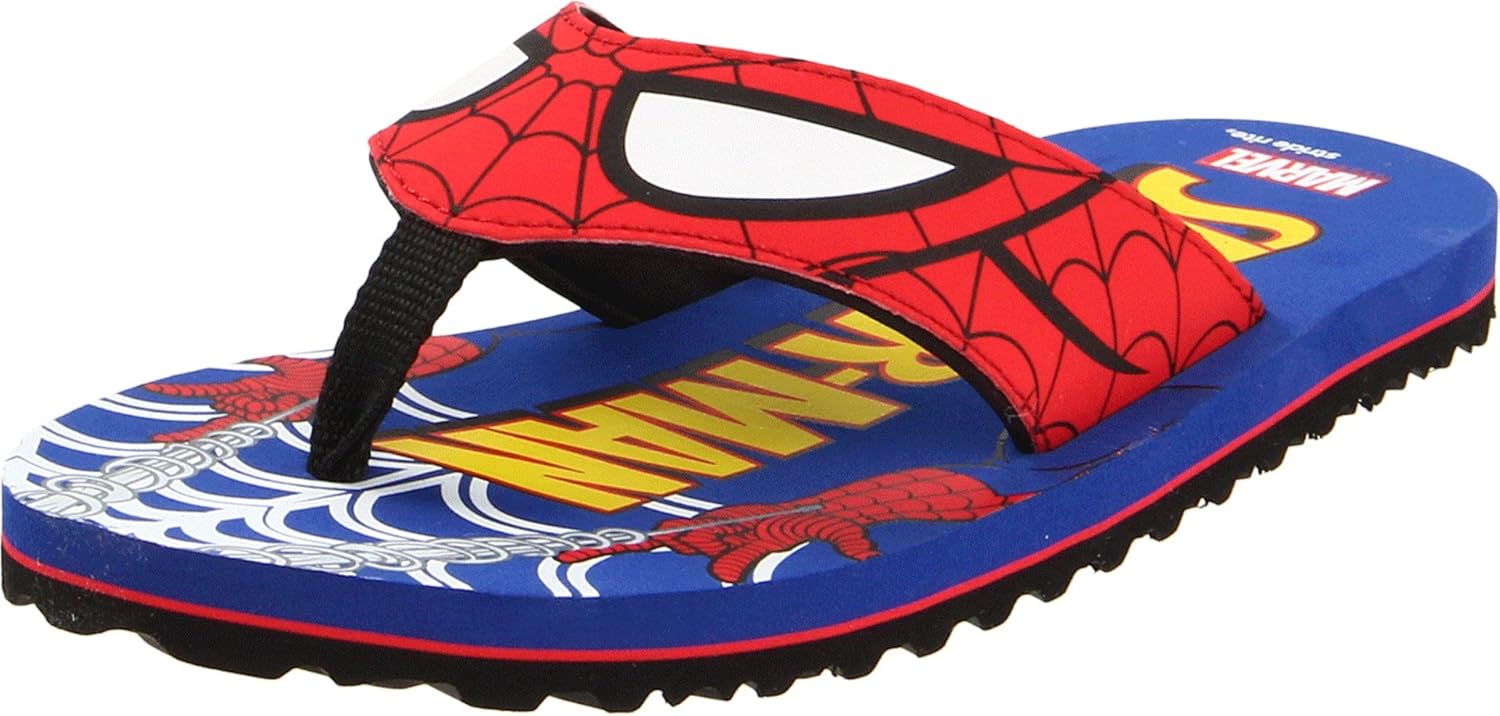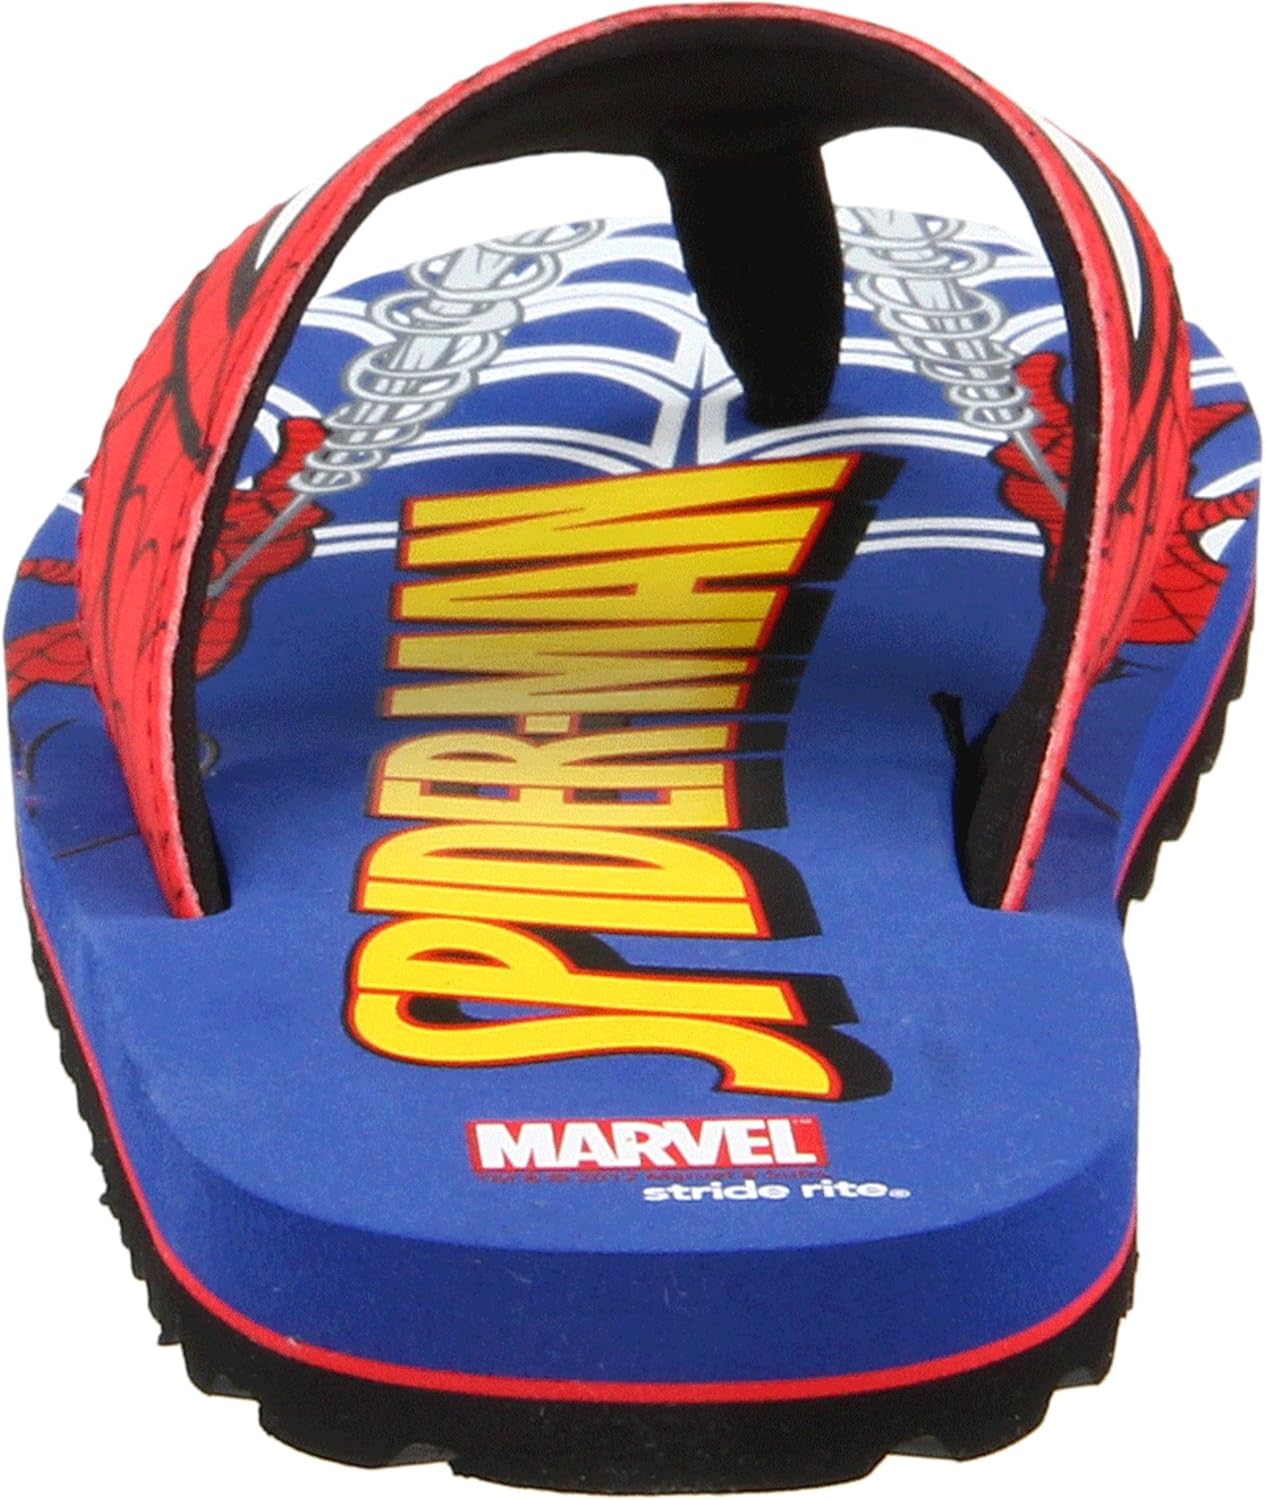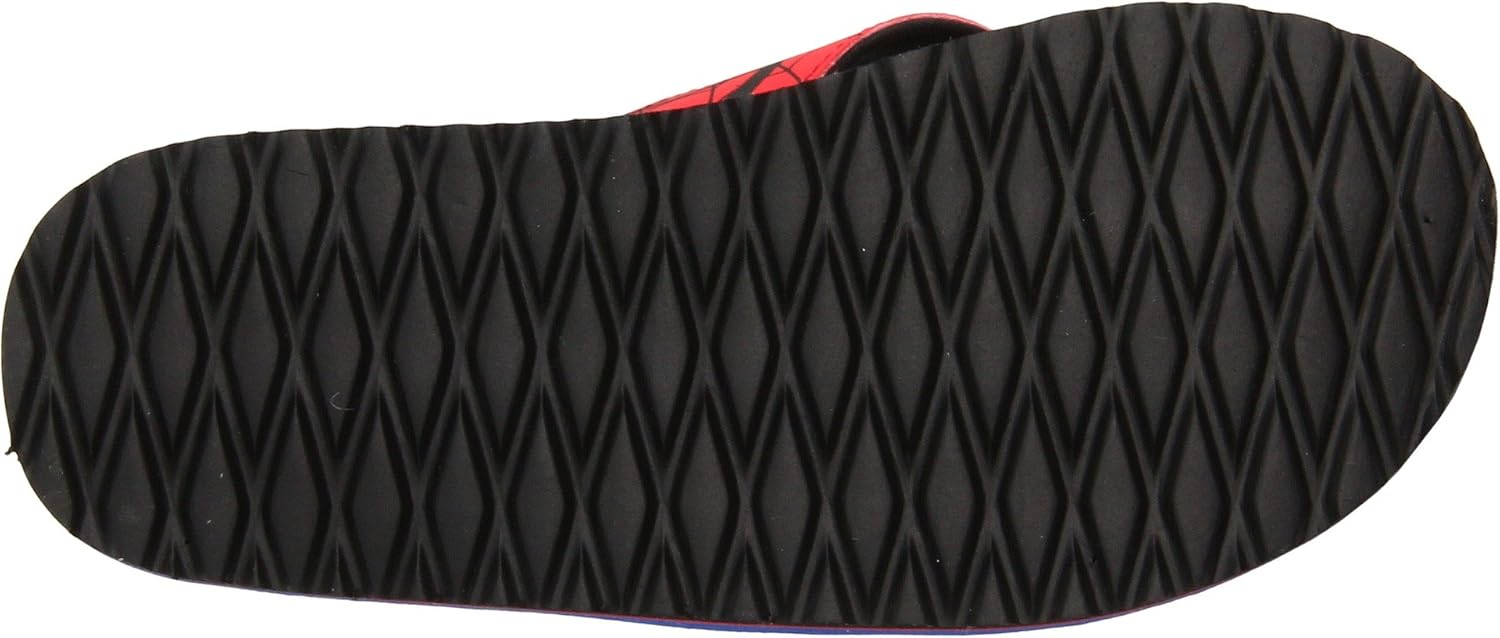
Stride Rite Spider-Man Flip Flop Sandal (Toddler/Little Kid)
Category: AMAZON FASHION
For over eighty-five years, Stride Rite has been designing and engineering footwear specifically to meet the needs of growing children. Stride Rite's mission is to encourage kids and support parents by developing and marketing products that help children embrace life's possibilities and adventures with confidence. Stride Rite shoes aren't like any other shoes you'll buy. They're better. With over 85 years of experience, we've learned a few things about our craft. Stride Rite is the one company that's been helping kids run, jump, leap, grow, and playfully express themselves since 1919.
Features: Manmade | Manmade sole | This superhero sandal has coordinating Spiderman graphics on the footbed and thong strap.